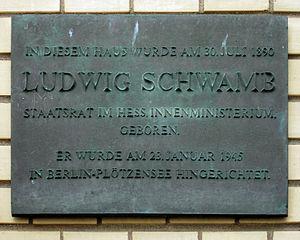
Ludwig Schwamb est un homme politique allemand, résistant au nazisme.